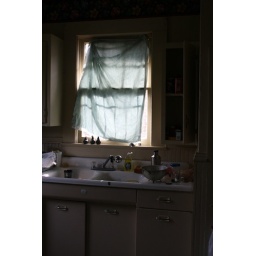
window over the kitchen sink!